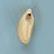
Maize quality: Bad